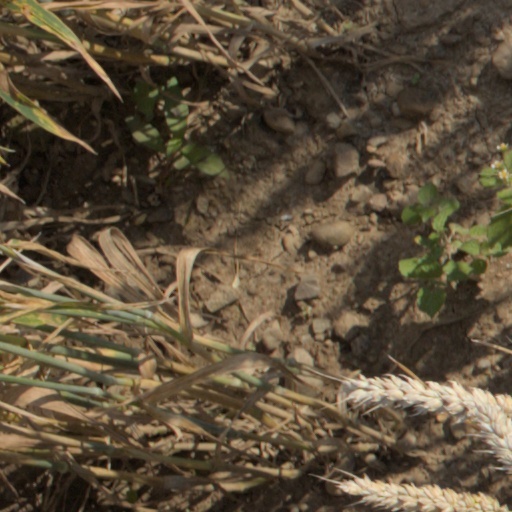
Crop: wheat